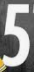
Number: 5